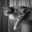
Label: cat